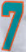
Number: 7